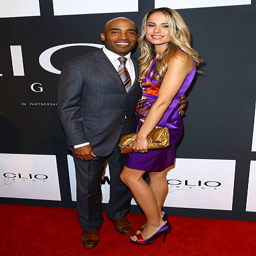
american football running back and woman attend awards .